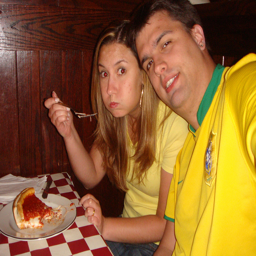
A young man and woman sharing a slice of pizza.
A woman sitting by a man at a restaurant eating food
A man and woman sitting at a table together
A man and a women eating a piece of pizza.
A man and a women at a pizzeria eating a deep dish pizza